Jean-Baptiste Krumpholz

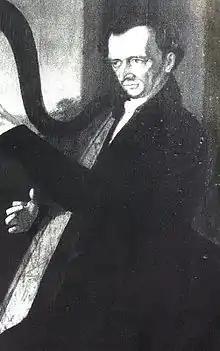

Jean-Baptiste Krumpholz (Czech: "Jan Křtitel Krumpholtz") (8 May 1742 – 19 February 1790) was a Czech composer and harpist who lived in the Holy Roman Empire.